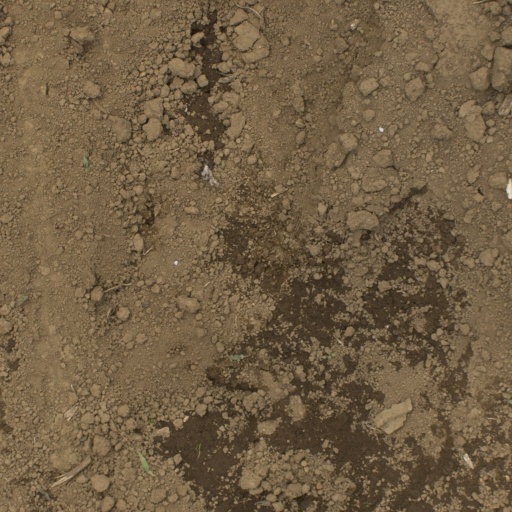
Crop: Jerusalem artichoke